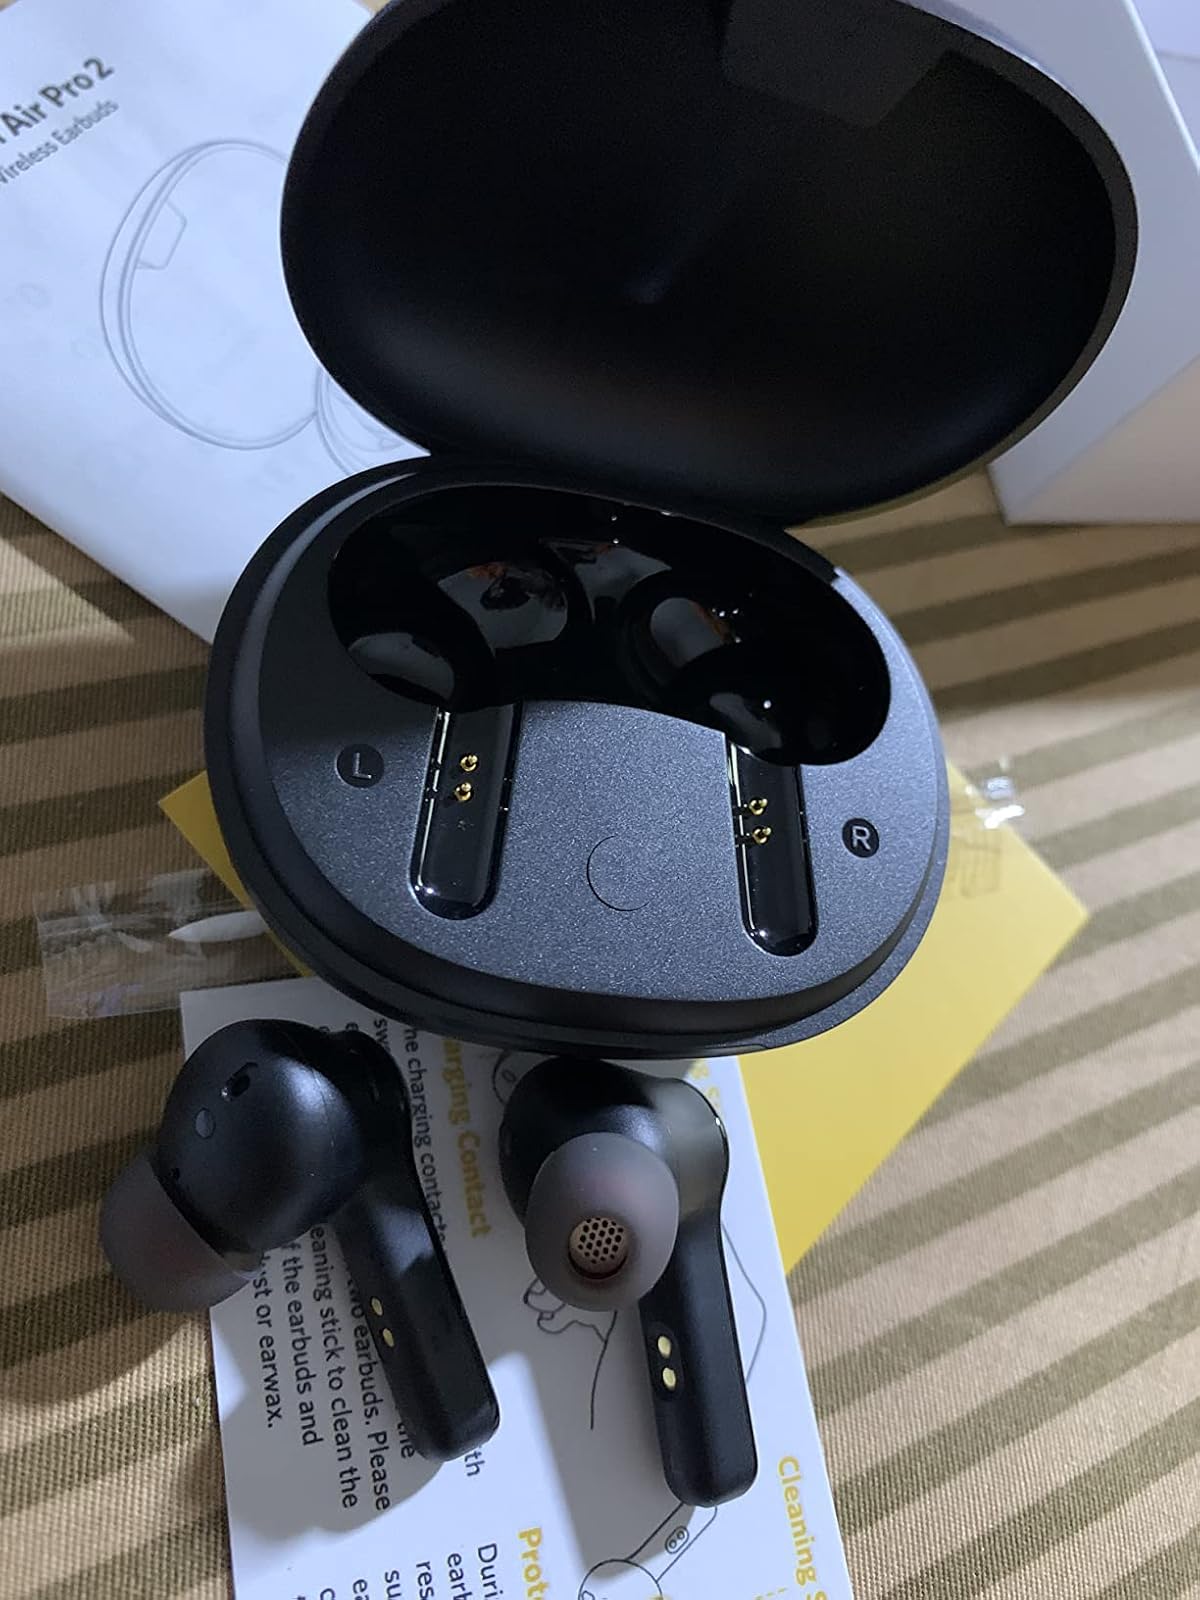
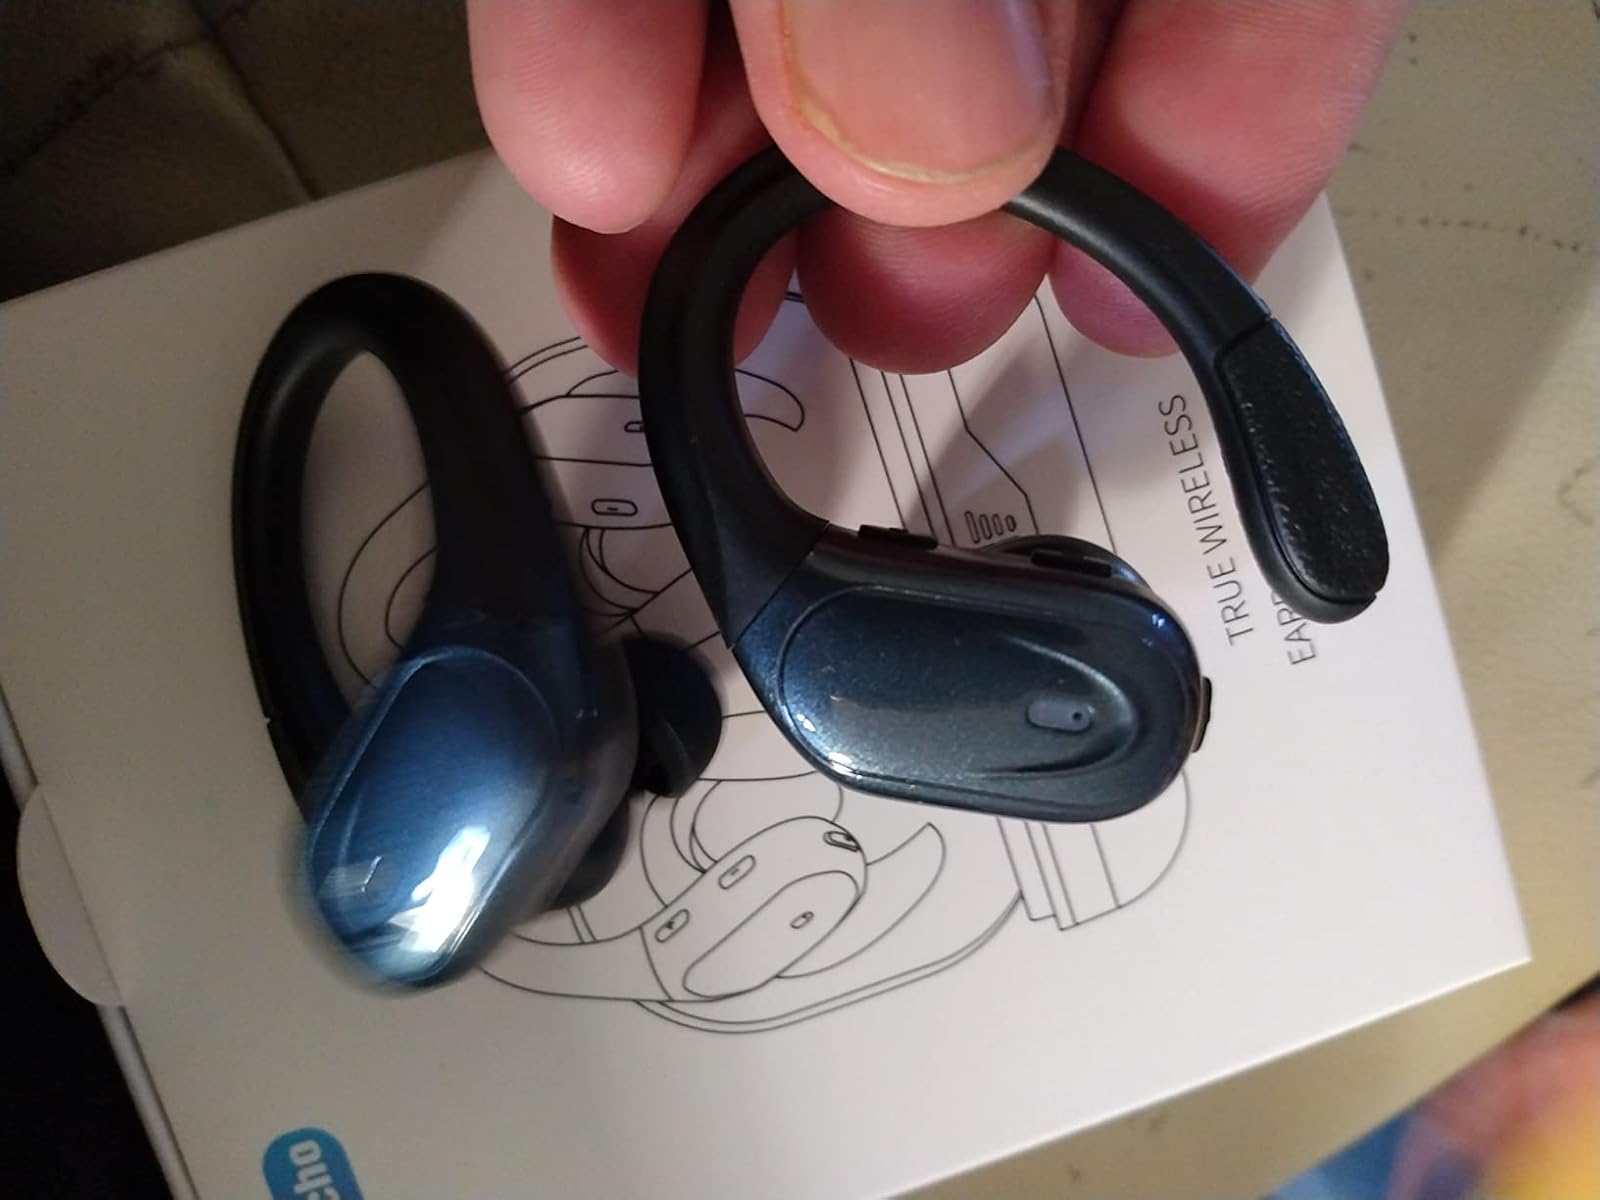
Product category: earbuds
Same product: no